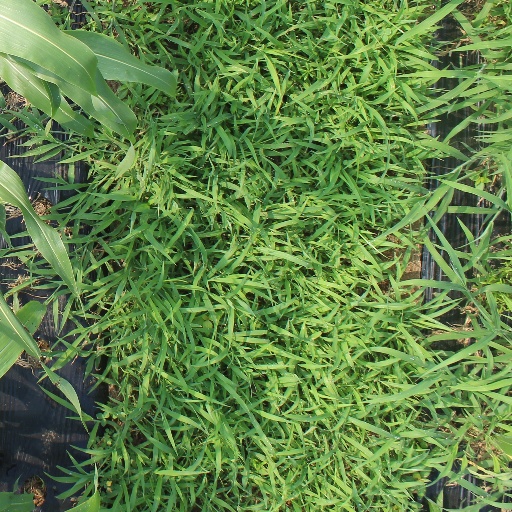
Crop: sorghum